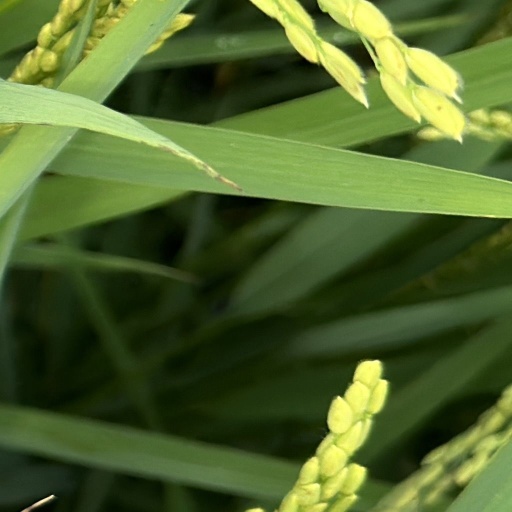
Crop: rice